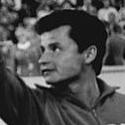
Age: 20